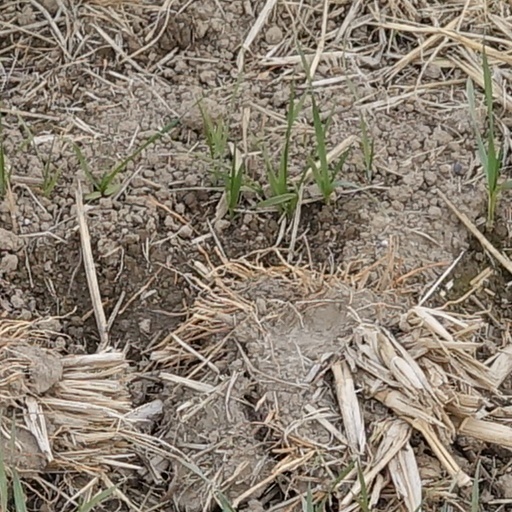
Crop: wheat